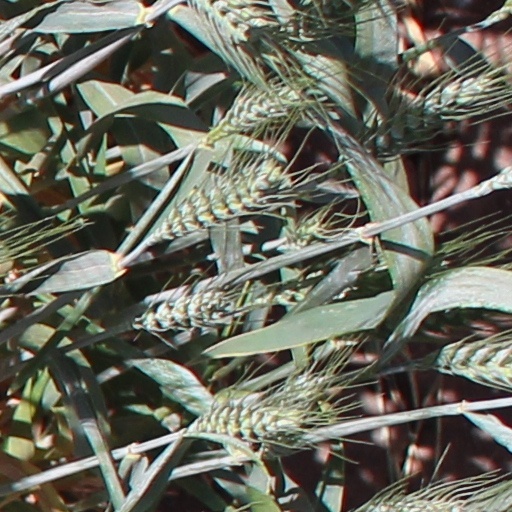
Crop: wheat